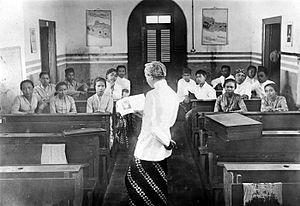
Le Taman Siswa était un mouvement éducatif javanais qui se développa dans le cadre de la colonisation néerlandaise de l'actuelle Indonésie à l'initiative de Ki Hajar Dewantara. Ce membre de l'aristocratie javanaise fonda le mouvement Taman Siswa en juillet 1922. Il s'agissait pour lui de ne pas laisser au seul colonisateur néerlandais la charge de proposer un système d'enseignement aux indigènes d'Indonésie, mais de faire émerger des rangs mêmes des colonisés un système éducatif performant, reposant à la fois sur des perspectives javanaises traditionnelles et sur les apports de l'occident en matière d'éducation.